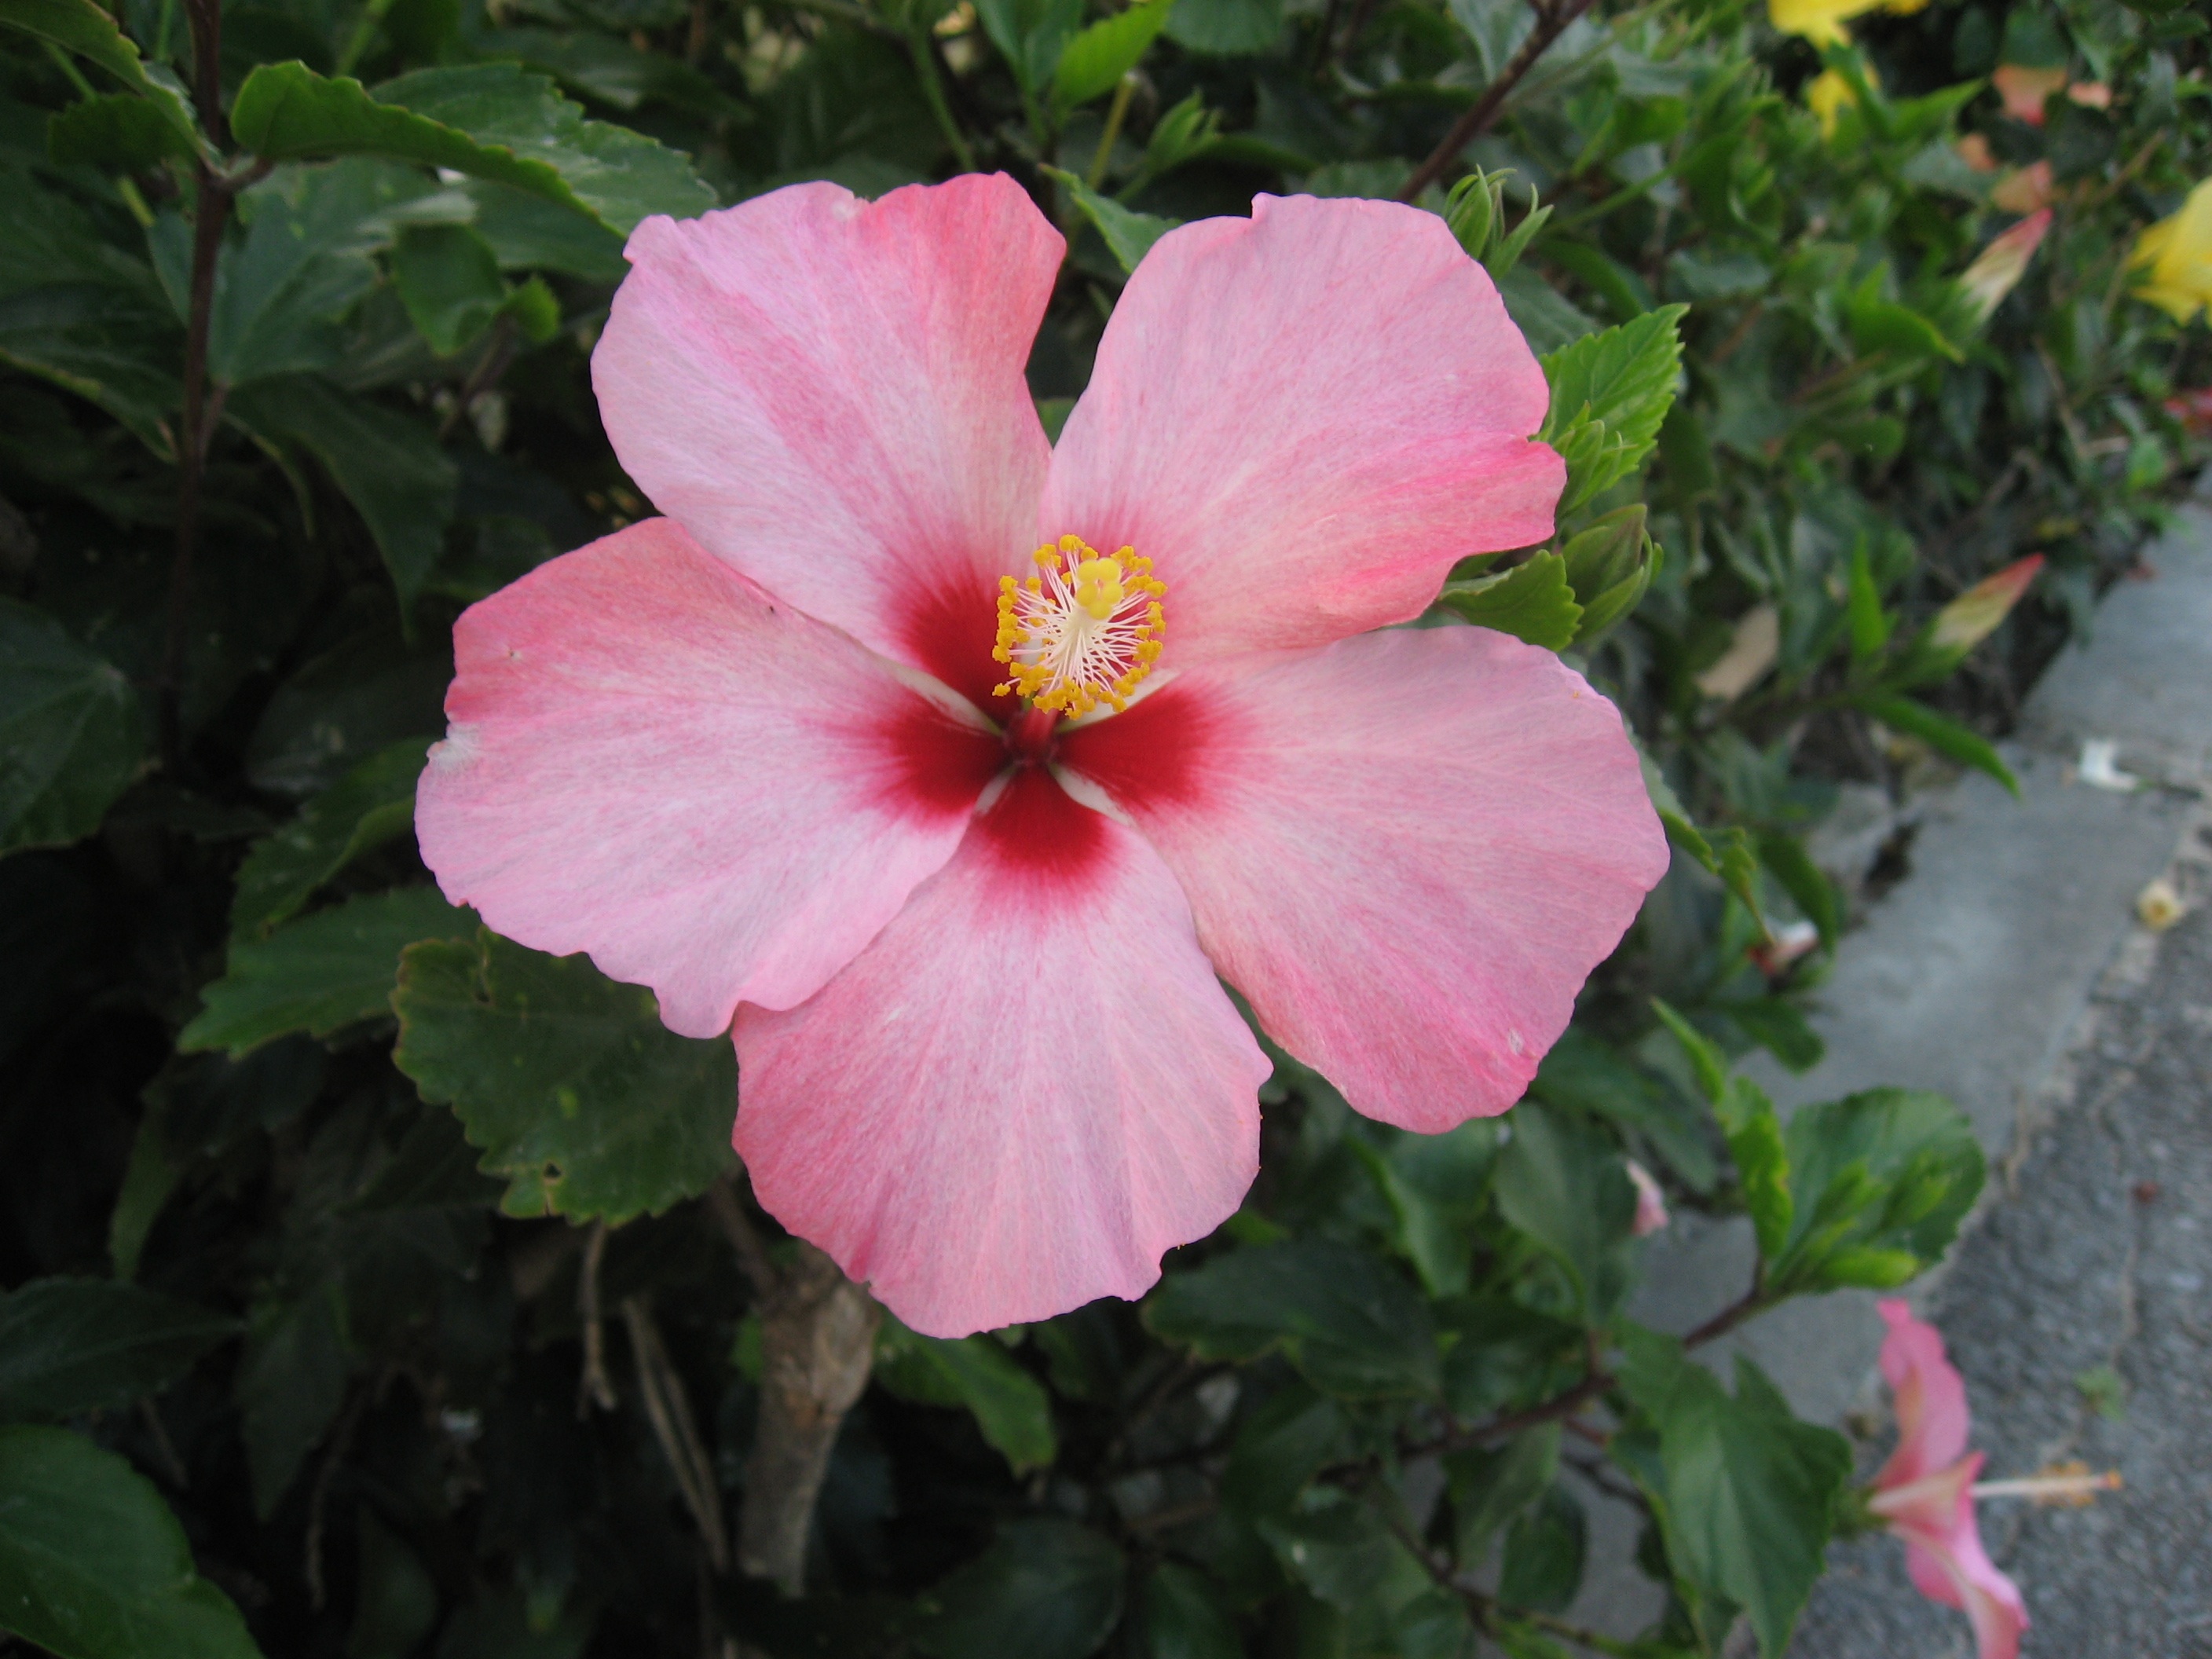
sea, plant, flower, petal, female, green, red, fresh, contrast, botany, pink, japan, flora, asahi, flowers, vivid, shrub, stamen, large, hibiscus, malvales, okinawa, shines, flowering plant, ishigaki island, outlying islands, south island, antomasako, southern countries, china rose, chinese hibiscus, annual plant, land plant, mallow family